José Mongelós

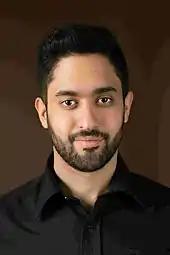
José Mongelós

José Mongelós (born in Asunción on April 10, 1989) is a Paraguayan tenor.